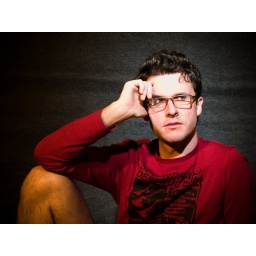
Guy in the red shirt